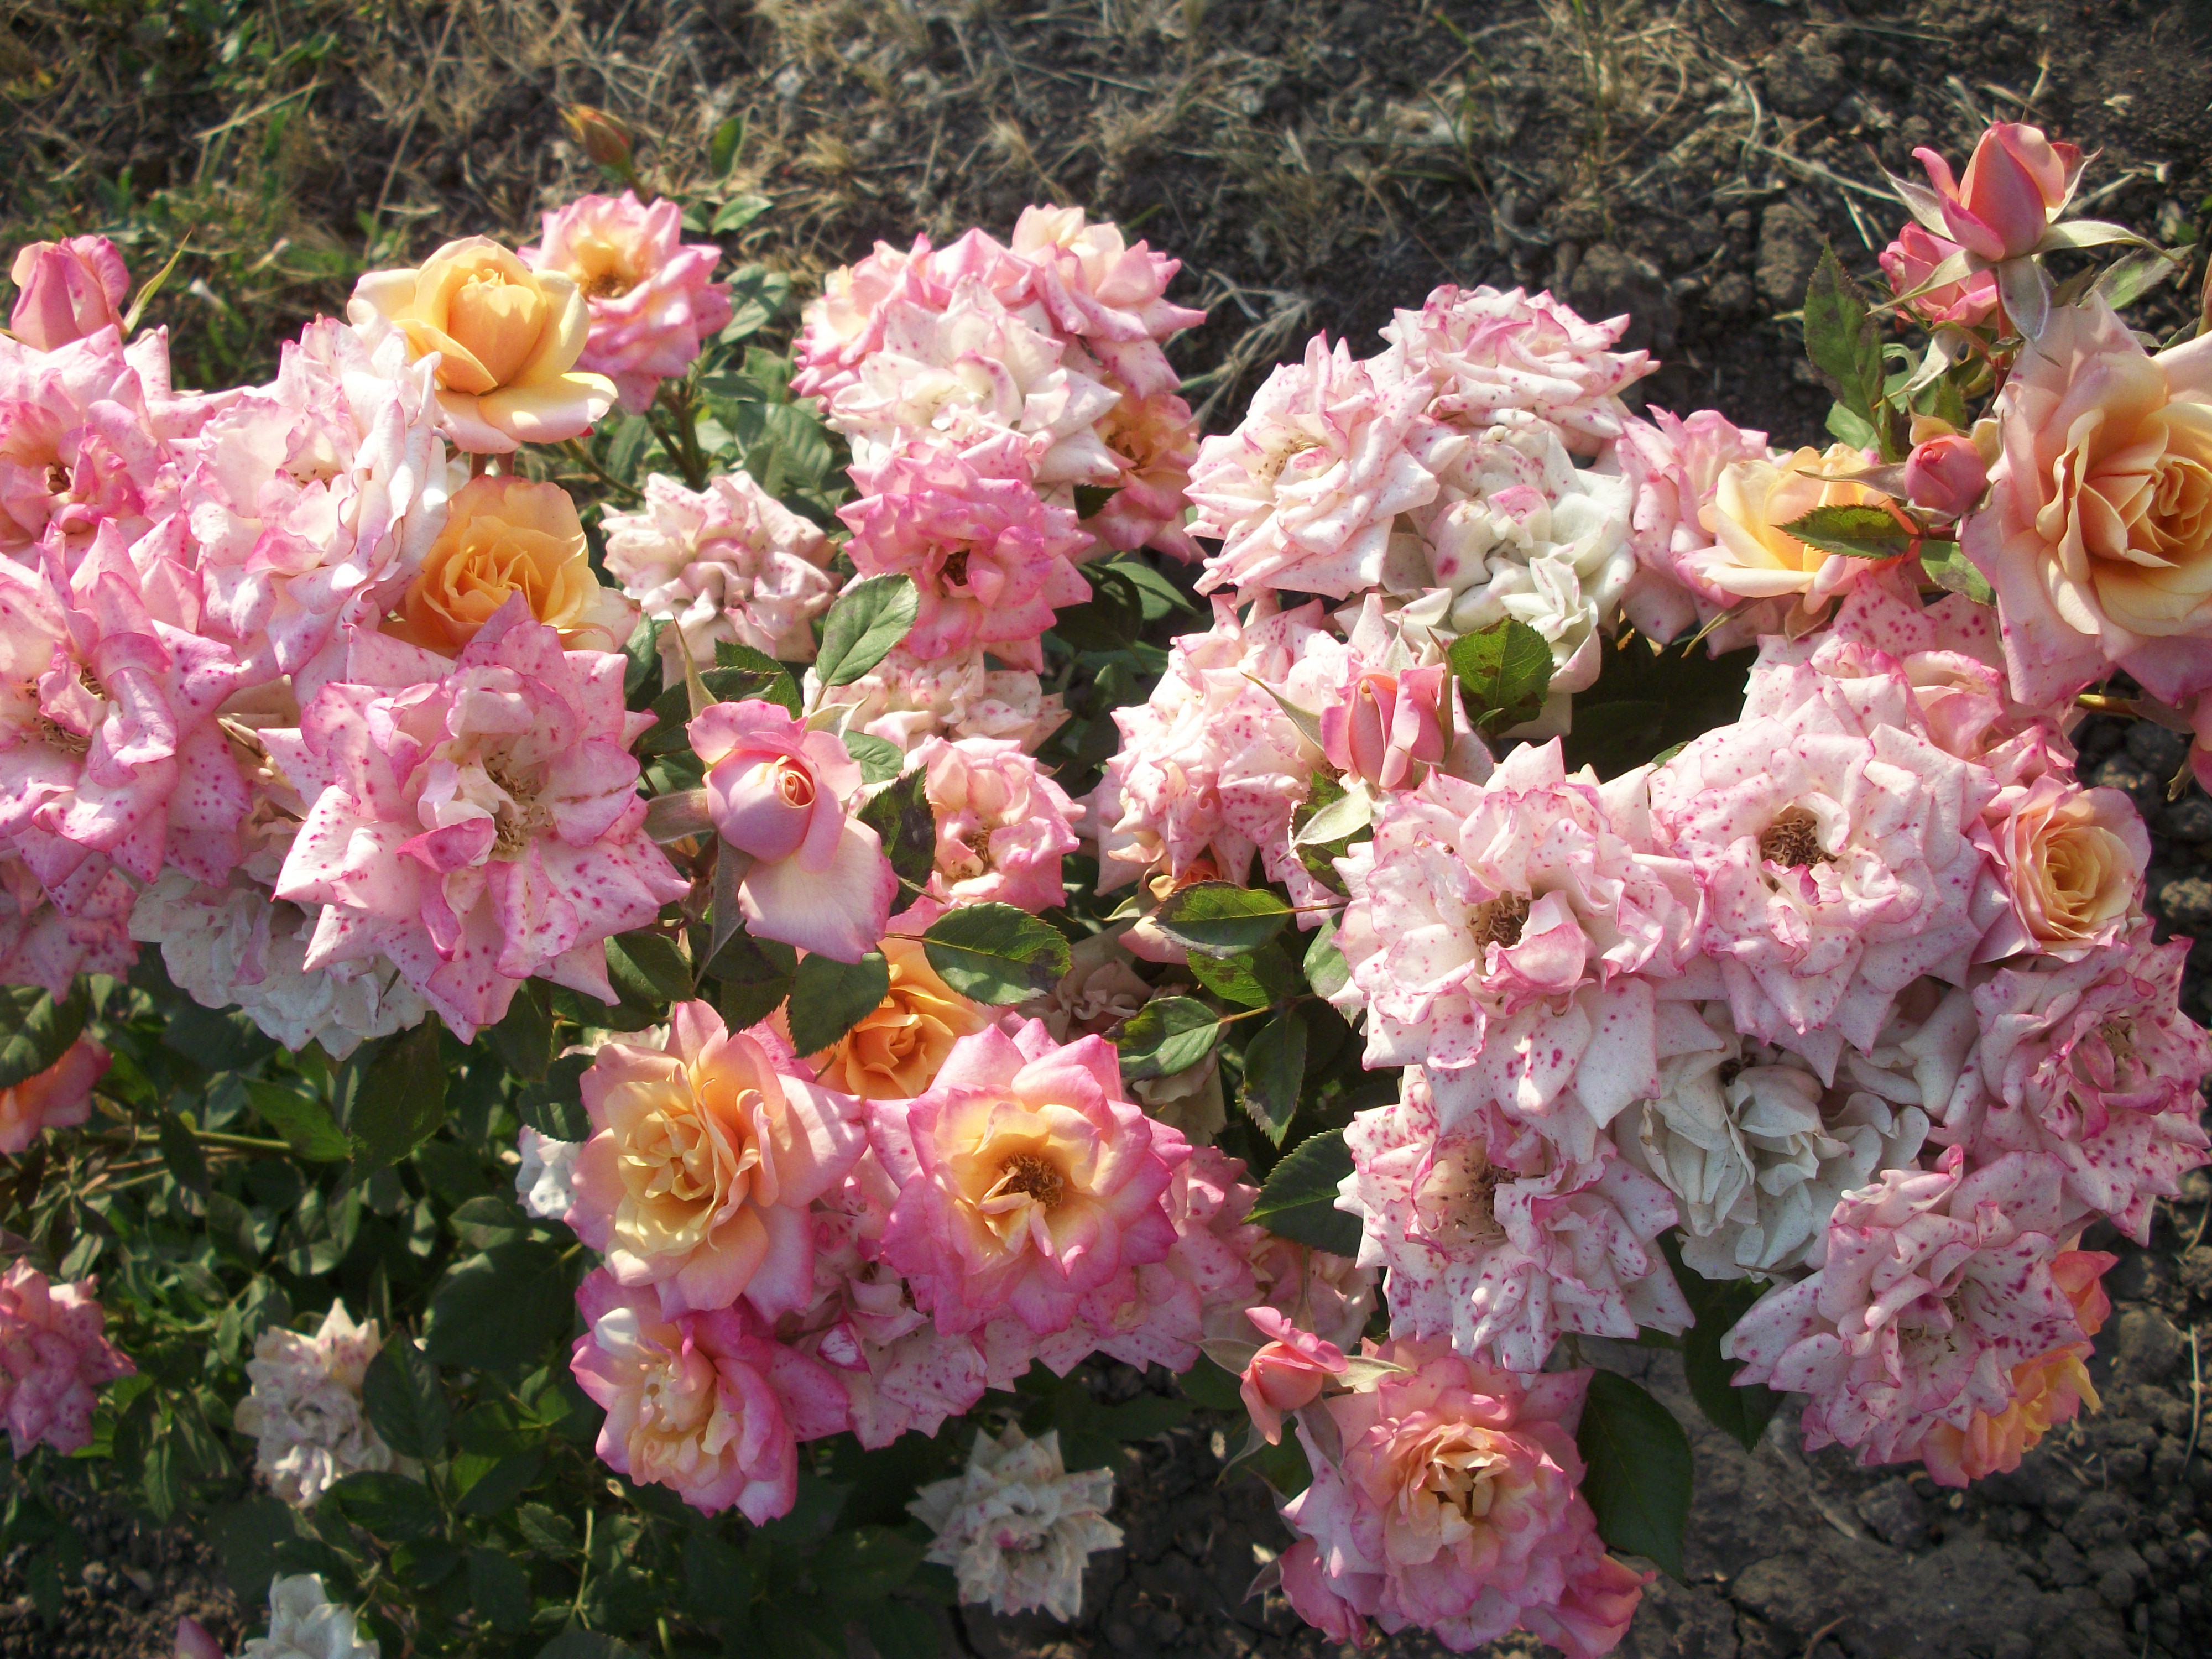
beautiful flowers, rose, nature, bud, park, pink, flower, plant, rose family, flowering plant, floribunda, garden roses, rosa centifolia, rose order, shrub, annual plant, spring, rosa wichuraiana, peony, petal, garden, china rose, botanical garden, rosa gallica, pink family, subshrub